Zulfiqar Ahmad Naqshbandi

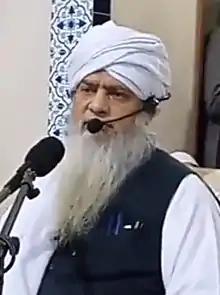
Naqshbandi at Jamia Binoria in 2021

Zulfiqar Ahmad Naqshbandi (born 1 April 1953) is a Pakistani Islamic scholar and a Sufi shaykh of the Naqshbandi order. He is the founder of Mahadul-Faqir Al-Islami, Jhang.